Bailey House (Los Angeles)

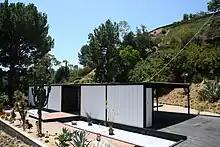
View from the approach to the house, its ponds drained

By painting the walls and ceiling white and maintaining the factory-applied charcoal Perma-Bar sealer coating on the steel, Koenig created visual emphasis on the structural skeleton. By expressing the volume as a simple box without overhangs Koenig underscored the simplicity of the rectangular forms and achieved an understated elegance.